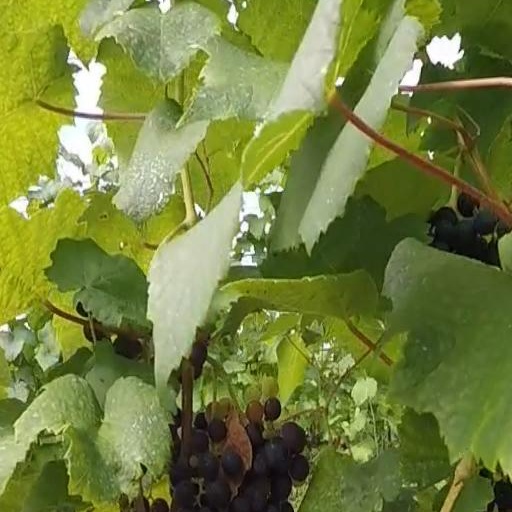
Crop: grape